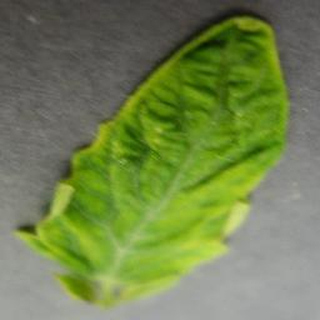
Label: tomato_yellow_leaf_curl_virus